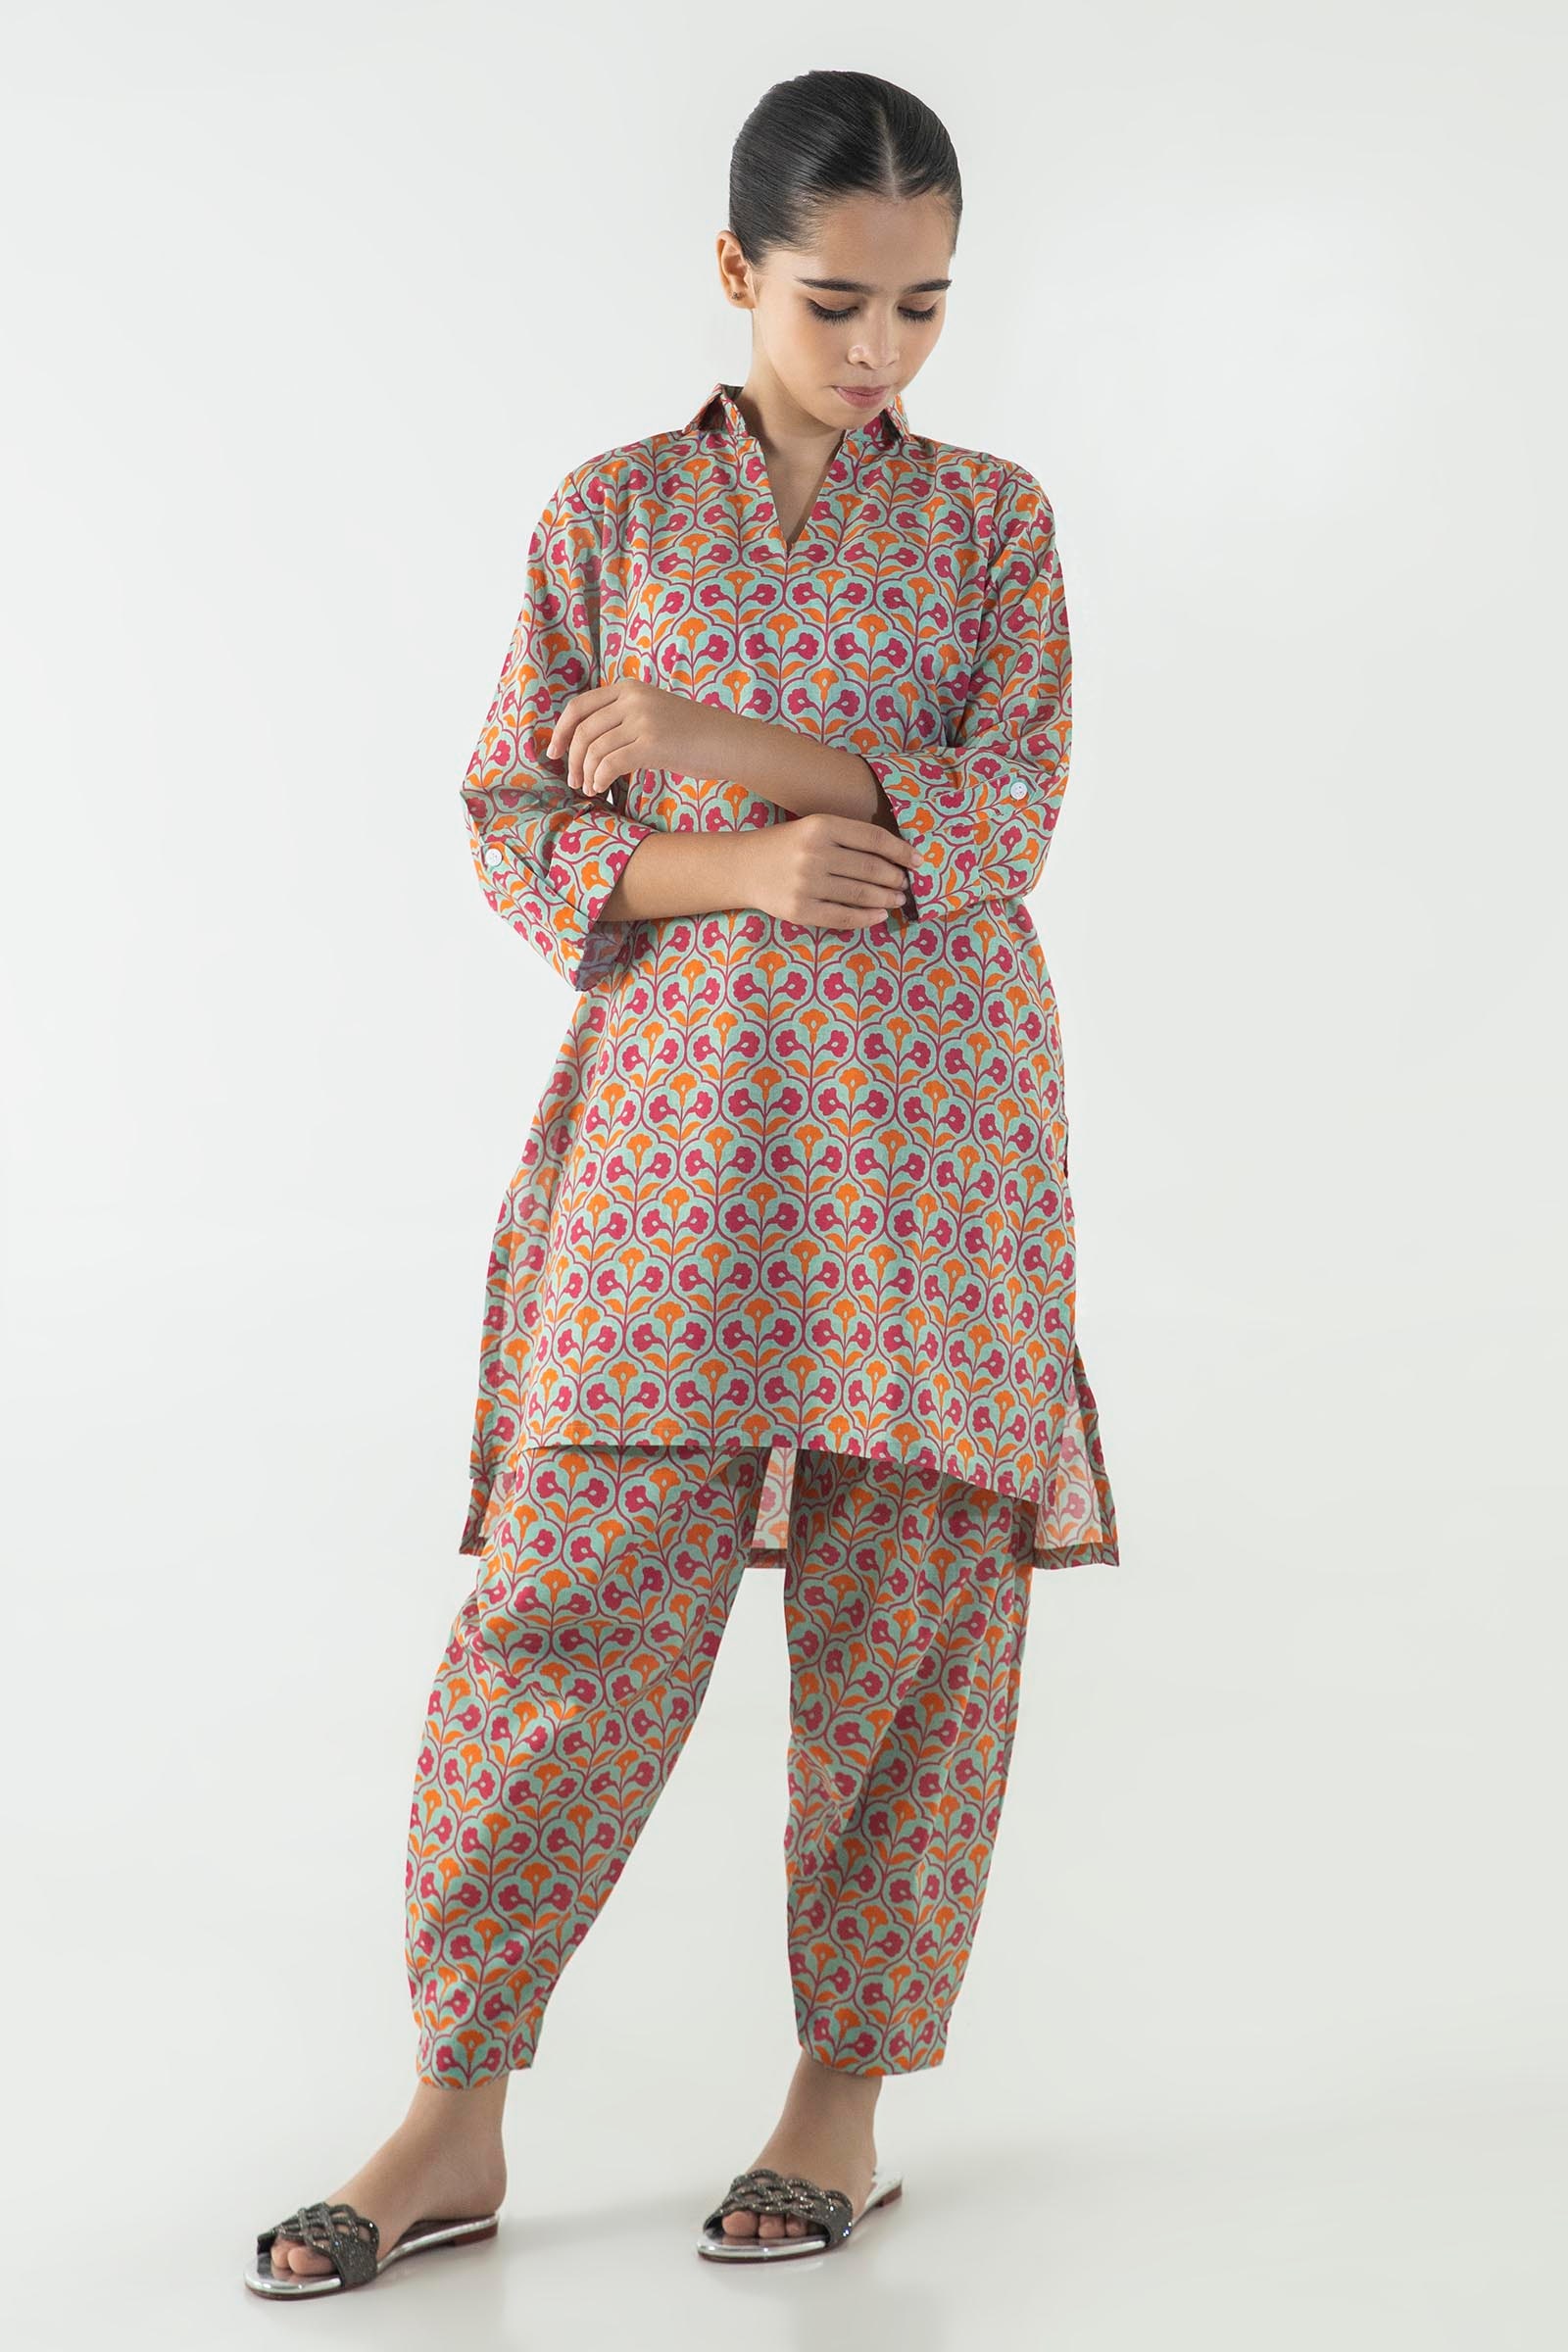
multi dot print kurta pants